Rick Carlisle

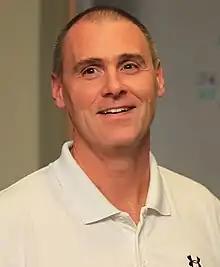
Carlisle in 2011

In the 2012 playoffs, the Mavericks were swept by the Oklahoma City Thunder in the first round. In May 2012, Carlisle agreed to a new four-year deal with the Mavericks.